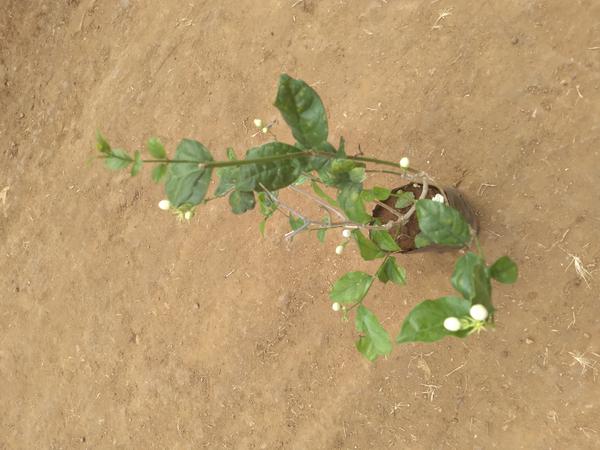
Plant: Jasmine